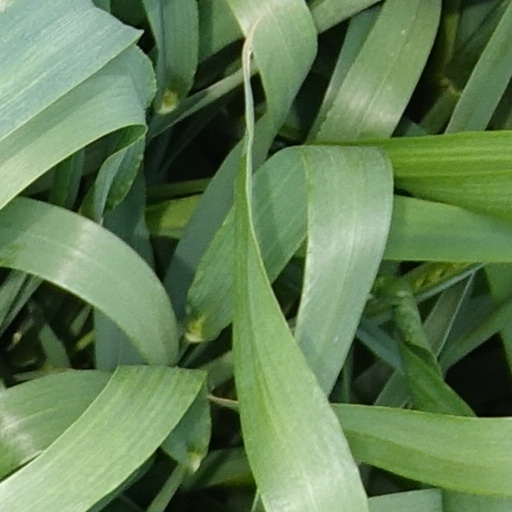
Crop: wheat